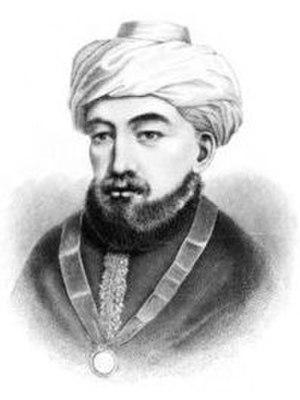
Ibn Rochd de Cordoue, plus connu en Occident sous son nom latinisé d'Averroès, est un philosophe, théologien, juriste et médecin musulman andalou de langue arabe du XIIᵉ siècle, né le 14 avril 1126 à Cordoue en Andalousie et mort le 10 décembre 1198 à Marrakech au Maroc. Il exerce les fonctions de grand cadi à Séville et à Cordoue, et de médecin privé des sultans almohades, à Marrakech à une époque charnière où le pouvoir passe des Almoravides aux Almohades.
Moshe ben Maïmon, plus couramment connu en français sous le nom de Moïse Maïmonide et mentionné dans la littérature juive sous son acronyme HaRambam, est un rabbin séfarade du XIIᵉ siècle né à Cordoue le 30 mars 1138 et mort à Fostat, le 13 décembre 1204, considéré comme l’une des plus éminentes autorités rabbiniques du Moyen Âge.
Les juifs arabes sont des juifs qui s'inscrivent dans l'espace linguistique et culturel arabe. Ils sont dans certains cas issus de populations autochtones établies avant la conquête arabo-musulmane dans les régions qui deviendront arabes par la suite, et leur présence y est alors bimillénaire, comme au Yémen, en Irak et en Égypte. Dans d'autres cas, ils descendent des juifs séfarades expulsés d'Espagne en 1492, qui se sont exilés en Afrique du Nord et dans d'autres parties de l'Empire ottoman. Ils ont coexisté et coexistent encore pour certains d'entre eux, avec des musulmans et des chrétiens arabes. Cependant la création de l'État d'Israël en 1948 et les différents conflits israélo-arabes conduisent à un exode massif des juifs des pays arabes et musulmans.